Butler Green

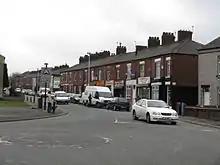
Local shops at Thompson Lane

Butler Green and its continuation, Washbrook, form part of the network of ancient roads that linked the hamlets and villages of Chadderton to the manor houses at Foxdenton and Chadderton Hall. In pre-industrial times a hamlet consisting of a number of homesteads and other property lay at the junction of Butler Green and Thompson Lane known as Butler Fold.